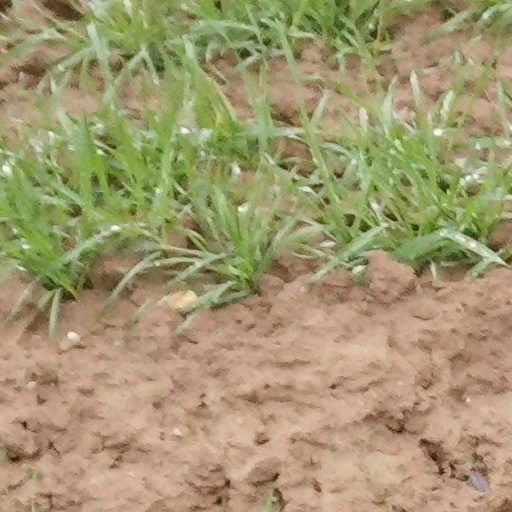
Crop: wheat